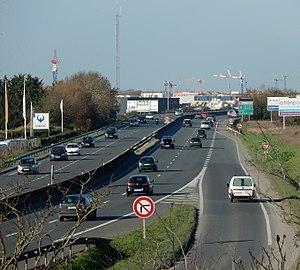
La route nationale 137 en tant que maillon Sud du contournement de La Rochelle.